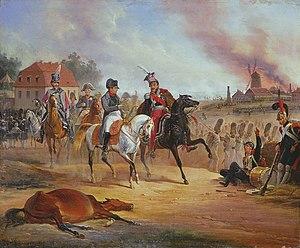
Cette page concerne les événements qui se sont produits durant l'année 1813 en Lorraine.
La bataille de Leipzig, aussi appelée la « bataille des Nations », est la plus grande confrontation des guerres napoléoniennes. Victoire stratégique de la Sixième Coalition contre Napoléon Iᵉʳ, elle est suivie par le retrait d'Allemagne de Napoléon et d'une partie de son armée.
Joseph Antoine Poniatowski, né à Vienne le 7 mai 1763, mort à Leipzig le 19 octobre 1813, est un prince, militaire et homme d'État polonais du XIXᵉ siècle. Neveu du roi de Pologne Stanislas Auguste Poniatowski et prince du Saint-Empire romain germanique par sa naissance, il intègre l'armée autrichienne où il sert jusqu'au grade de colonel. Rejoignant la Pologne en 1789, il prend le commandement des troupes polonaises en Ukraine lors de la guerre russo-polonaise de 1792. En 1794, il rejoint l'insurrection de Kościuszko puis, après l'échec de cette révolte, devient gouverneur de Varsovie.